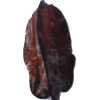
Label: carambola